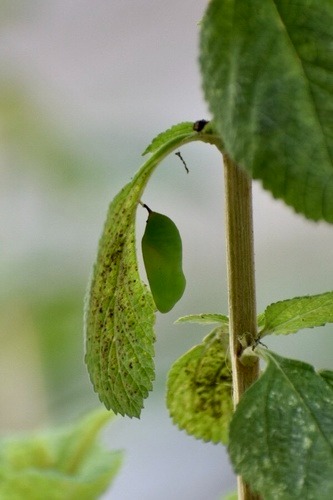
Scientific name: Anartia jatrophae
Common name: White peacock
Family: Nymphalidae
Order: Lepidoptera
Pollinator type: Primary pollinator
Habitat: Gardens, parks, and open areas
Geographic range: Southern United States to Argentina
Conservation status: Least Concern